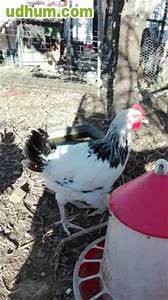
Label: chicken